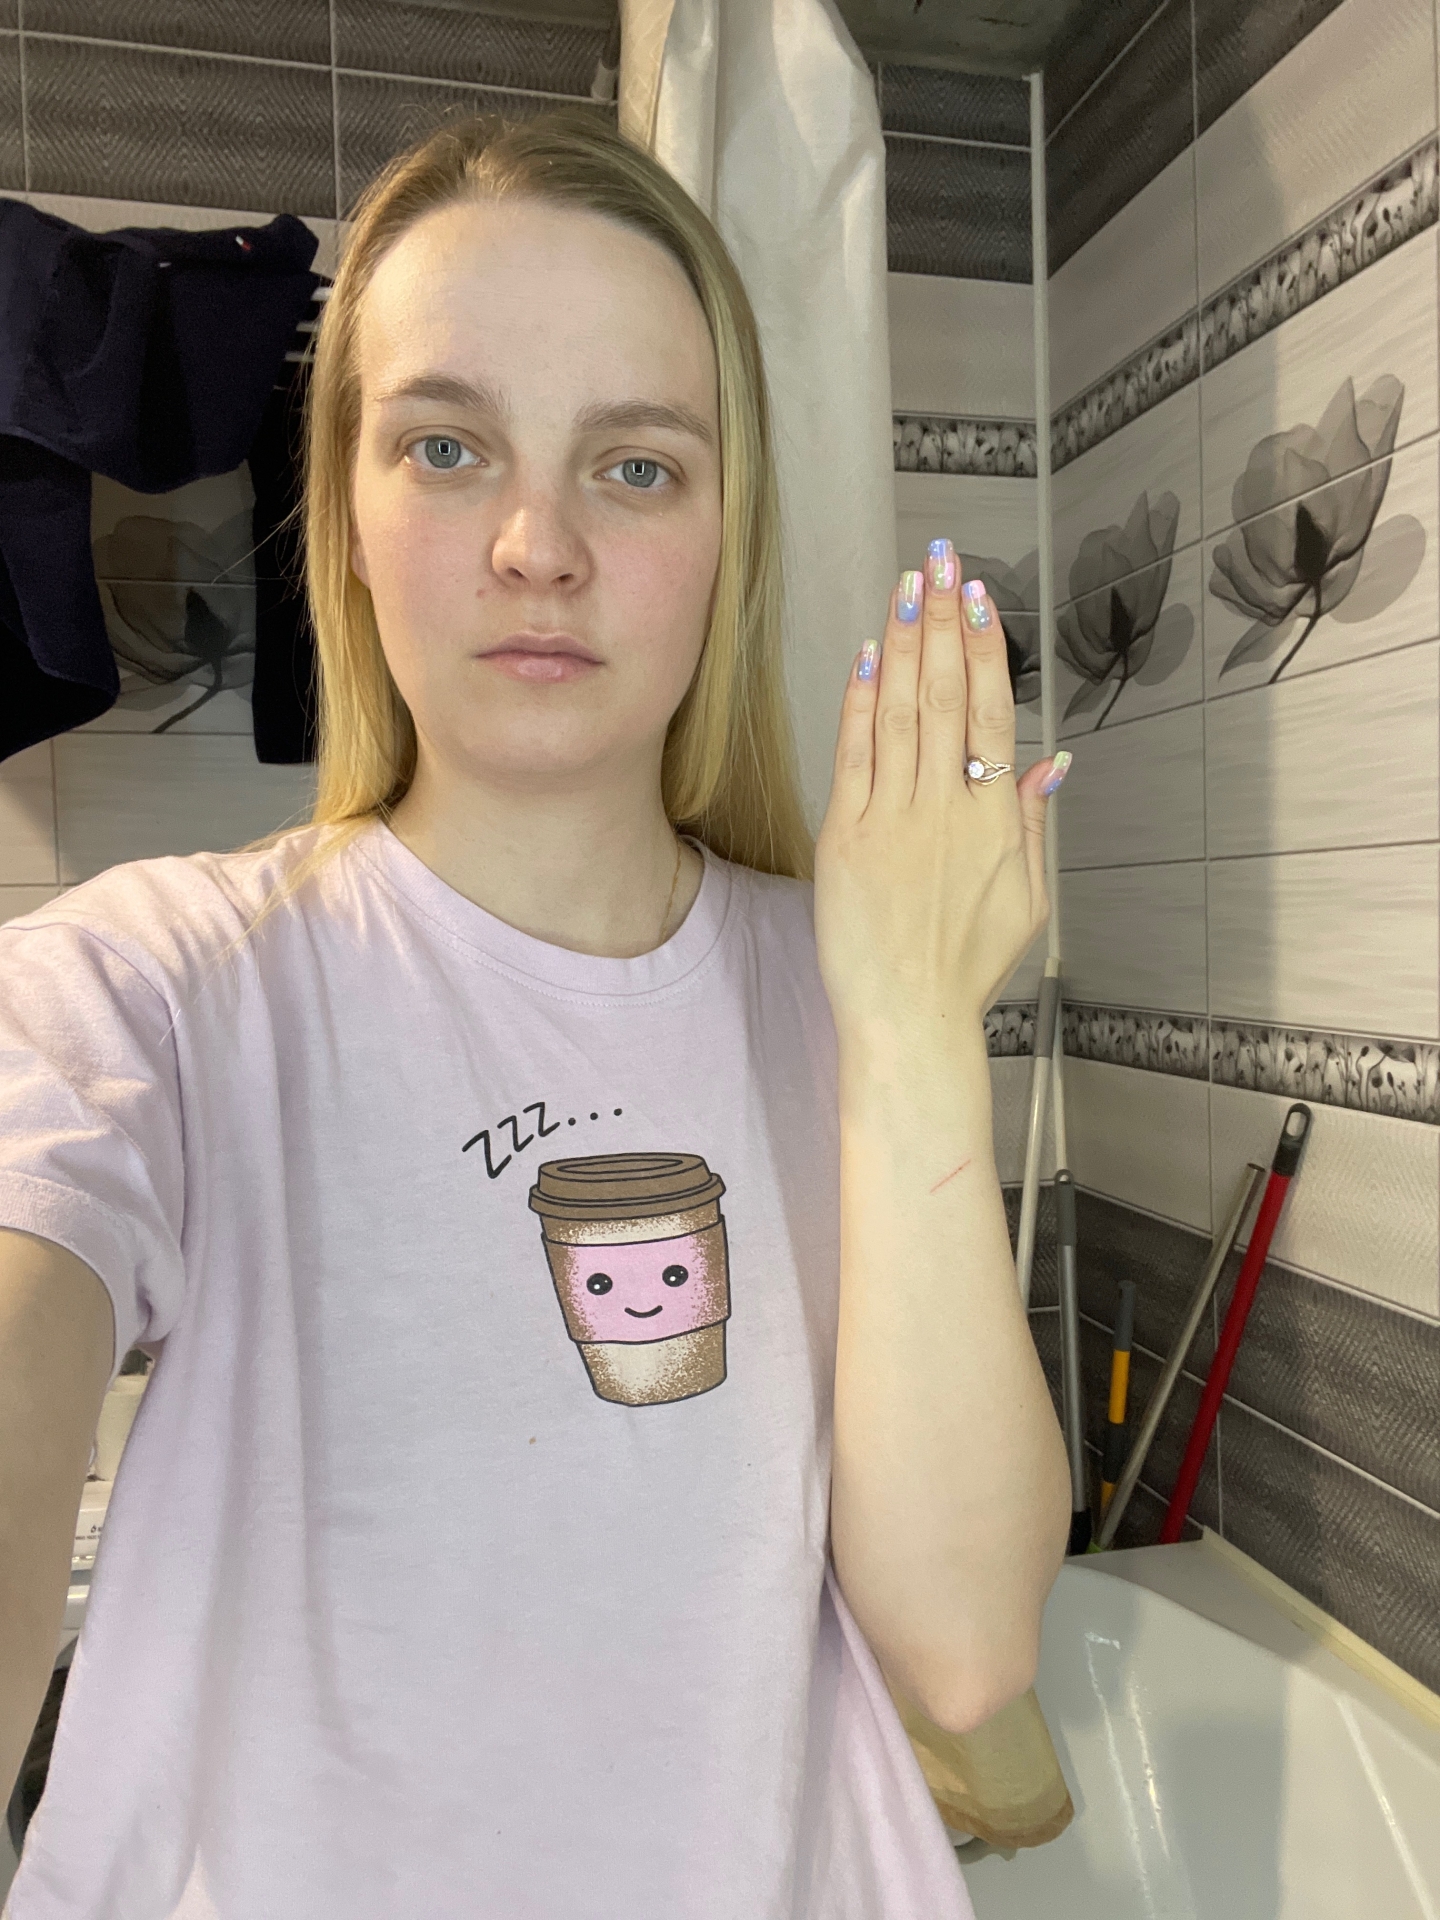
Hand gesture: stop_inverted